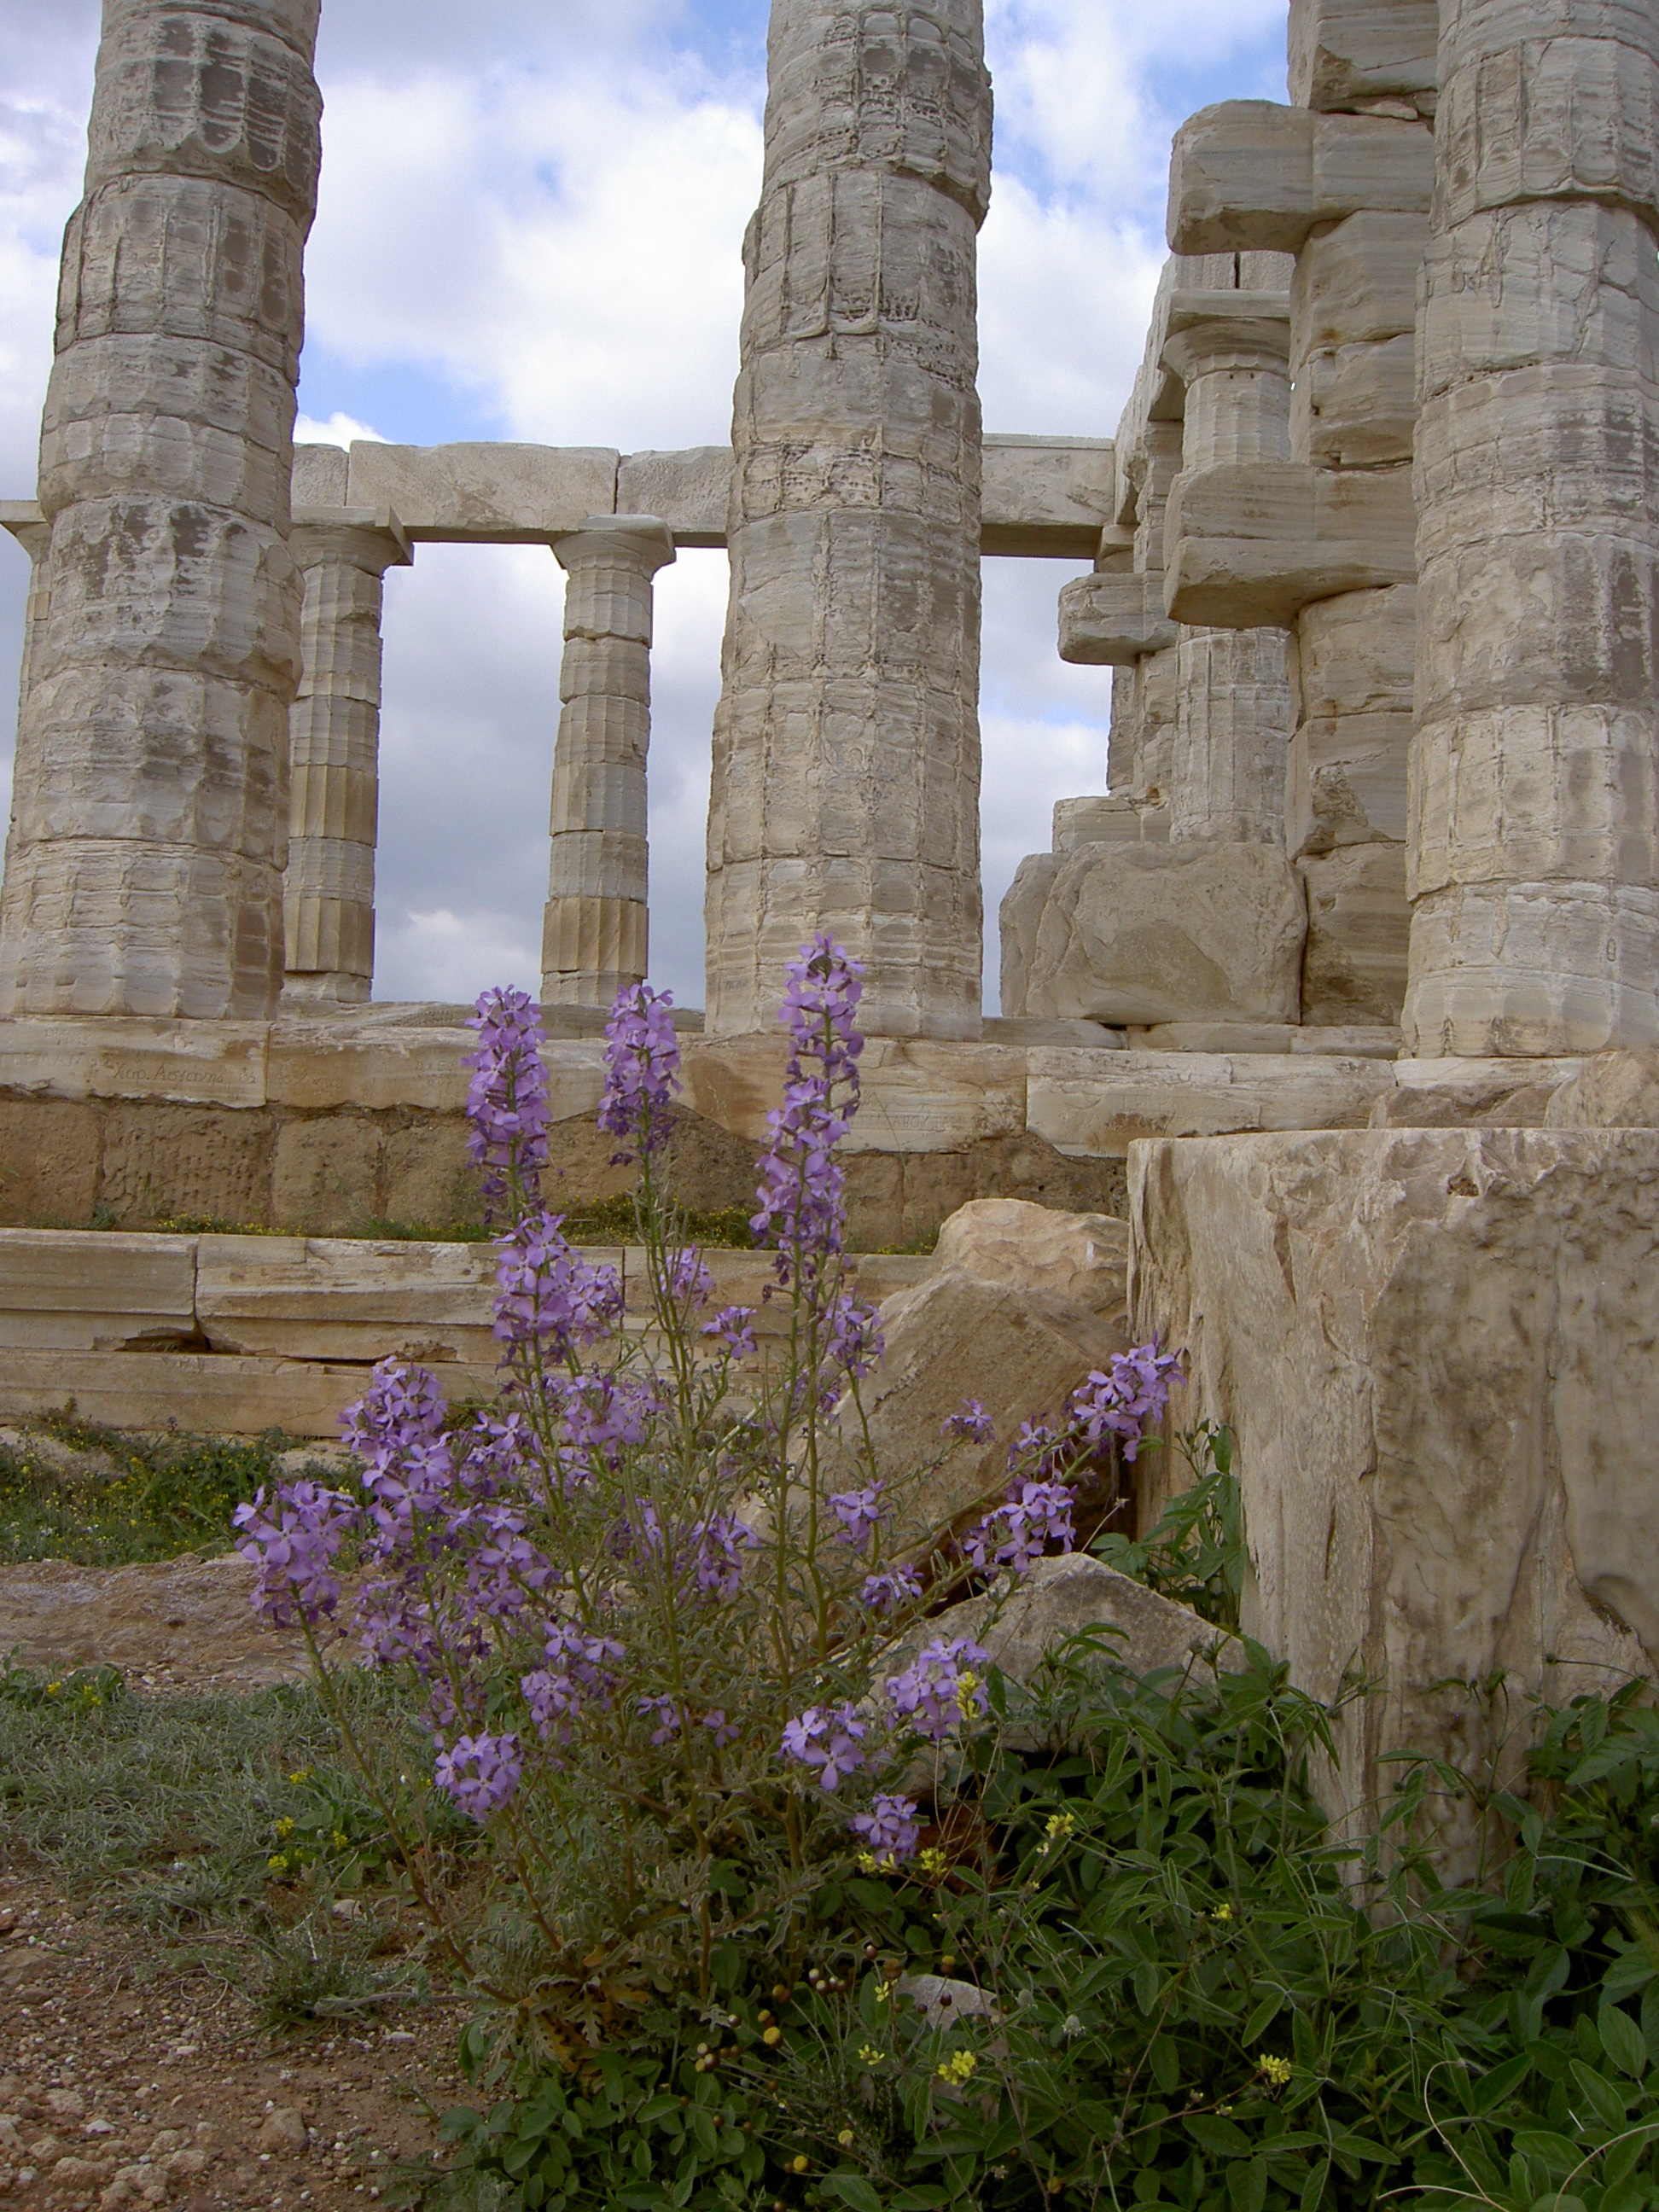
greece, temple of poseidon, ruins, ancient history, column, ancient greek temple, historic site, history, wall, plant, flower, archaeological site, spring, rock, building, grass, tree, wildflower, ancient roman architecture, architecture, landscape, vacation, monument